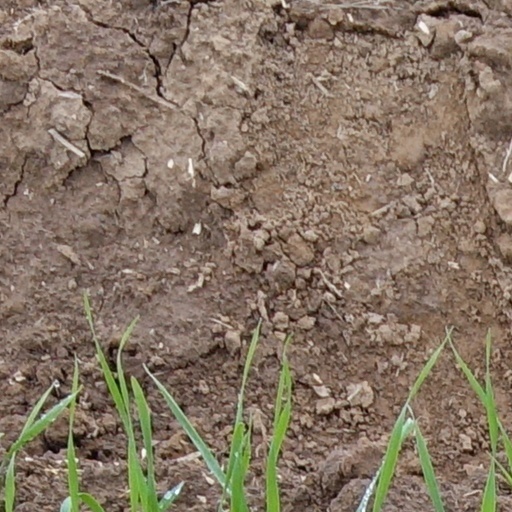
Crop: wheat